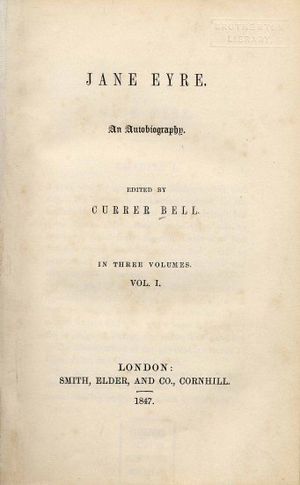
Jane Eyre
Jane Eyre er en roman fra 1847 af den engelske forfatter Charlotte Brontë. Af frygt for anmeldernes diskriminering, udgav hun den først under det mandlige pseudonym Currer Bell. Den blev en succes med et ry for at være "dristig", og udkom i løbet af kort tid i flere oplag; og da rygterne om forfatterens identitet blev ret underlige, dristede Brontë sig til at stå frem.